Bastard feudalism

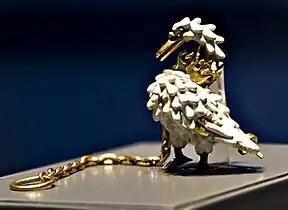
The Dunstable Swan Jewel, a heraldic badge, from c. 1400 (British Museum)

Bastard feudalism is a somewhat controversial term invented by 19th-century historians to characterise the form feudalism took in the Late Middle Ages, primarily in England. Its distinctive feature is that middle-ranking figures rendered military, political, legal, or domestic service in return for money, office, or influence. As a result, the gentry began to think of themselves as the men of their lord rather than of the king. Individually, they are known as retainers, and collectively as the "affinity" of the lord, among other terms.